1988 Orange Bowl

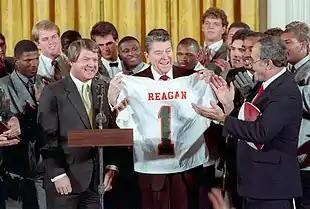
Jimmy Johnson and the 1987 Miami Hurricanes football team present President Ronald Reagan with a University of Miami jersey at The White House after defeating Oklahoma in the 54th Orange Bowl to win their second national championship in the 1987 season, January 1988

The 1988 Orange Bowl was the 54th edition of the college football bowl game, played at the Orange Bowl in Miami, Florida, on Friday, January 1. Part of the 1987–88 bowl game season, it matched undefeated teams: the independent and second-ranked Miami Hurricanes and the #1 Oklahoma Sooners of the Big Eight Conference.